Albert Lee (Paralympian)

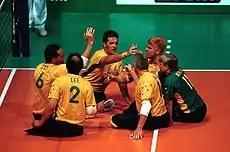

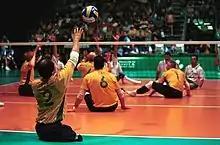
Lee serving in a sitting volleyball match during the 2000 Paralympics

Albert Lee (born 17 October 1962) is an Australian double leg amputee athlete who participated at the 2000 Summer Paralympics in sitting volleyball. Lee lost his legs in a train accident when he was 20 years old. Despite this, he has competed in the Sydney to Hobart Yacht race, achieved world records and is a qualified optometrist who studied at the University of New South Wales. Lee is involved in many philanthropic activities and has a multitude of appointments.